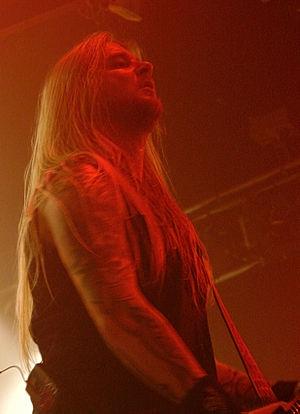
Soilwork en concert à Paris, à la Locomotive, le 12/10/07.